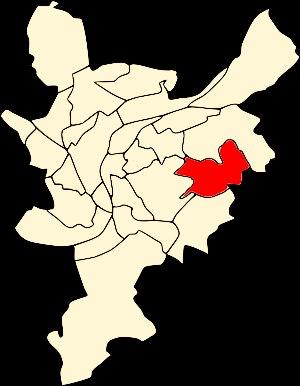
Bois-de-Breux est un quartier faisant partie de la section de Grivegnée à l'est de la commune de Liège. Il est situé sur la rive droite de la Meuse et sur les hauteurs de la ville. Il faisait partie de l'ancienne commune de Grivegnée avant la fusion de communes en 1977.